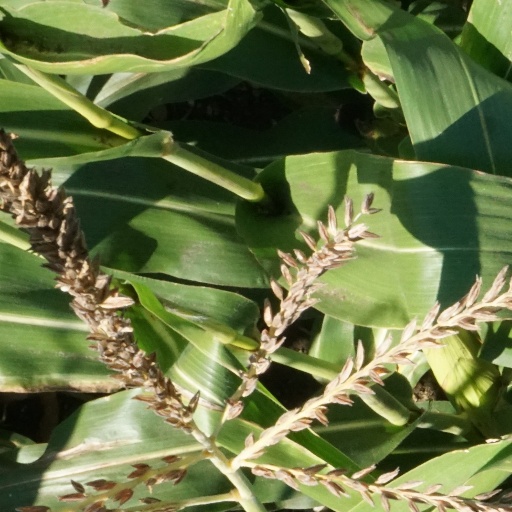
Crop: maize; corn